Spangdahlem Air Base

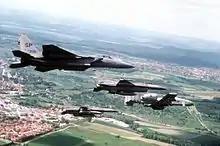

The 52d made history in 1997 with its first-ever deployment to a former Warsaw Pact nation. In September the 52d participated in EAGLE’S TALON-97, the first bilateral exercise involving US and Polish Air Forces. Units from the 52d deployed under the air expeditionary force (AEF) doctrine and formed the 52d Air Expeditionary Wing, operating out of Powidz AB, Krzesiny AB, and Poznan, Poland.